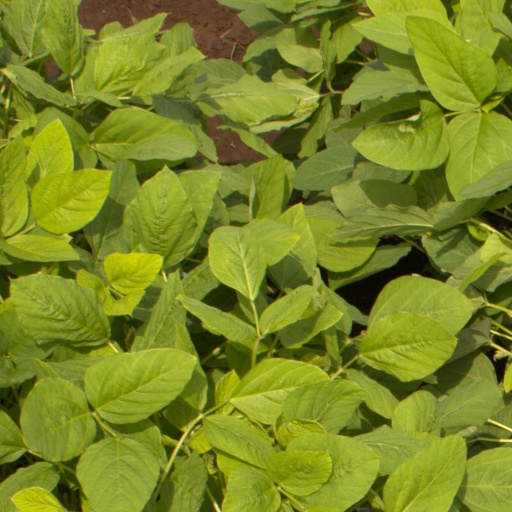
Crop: soybean